Koyaanisqatsi

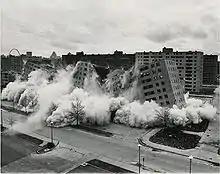
The demolition of the Pruitt–Igoe housing project in St. Louis, Missouri, was one of the early scenes filmed once production began in 1975.

The end title card lists translations of the Hopi word "koyaanisqatsi":